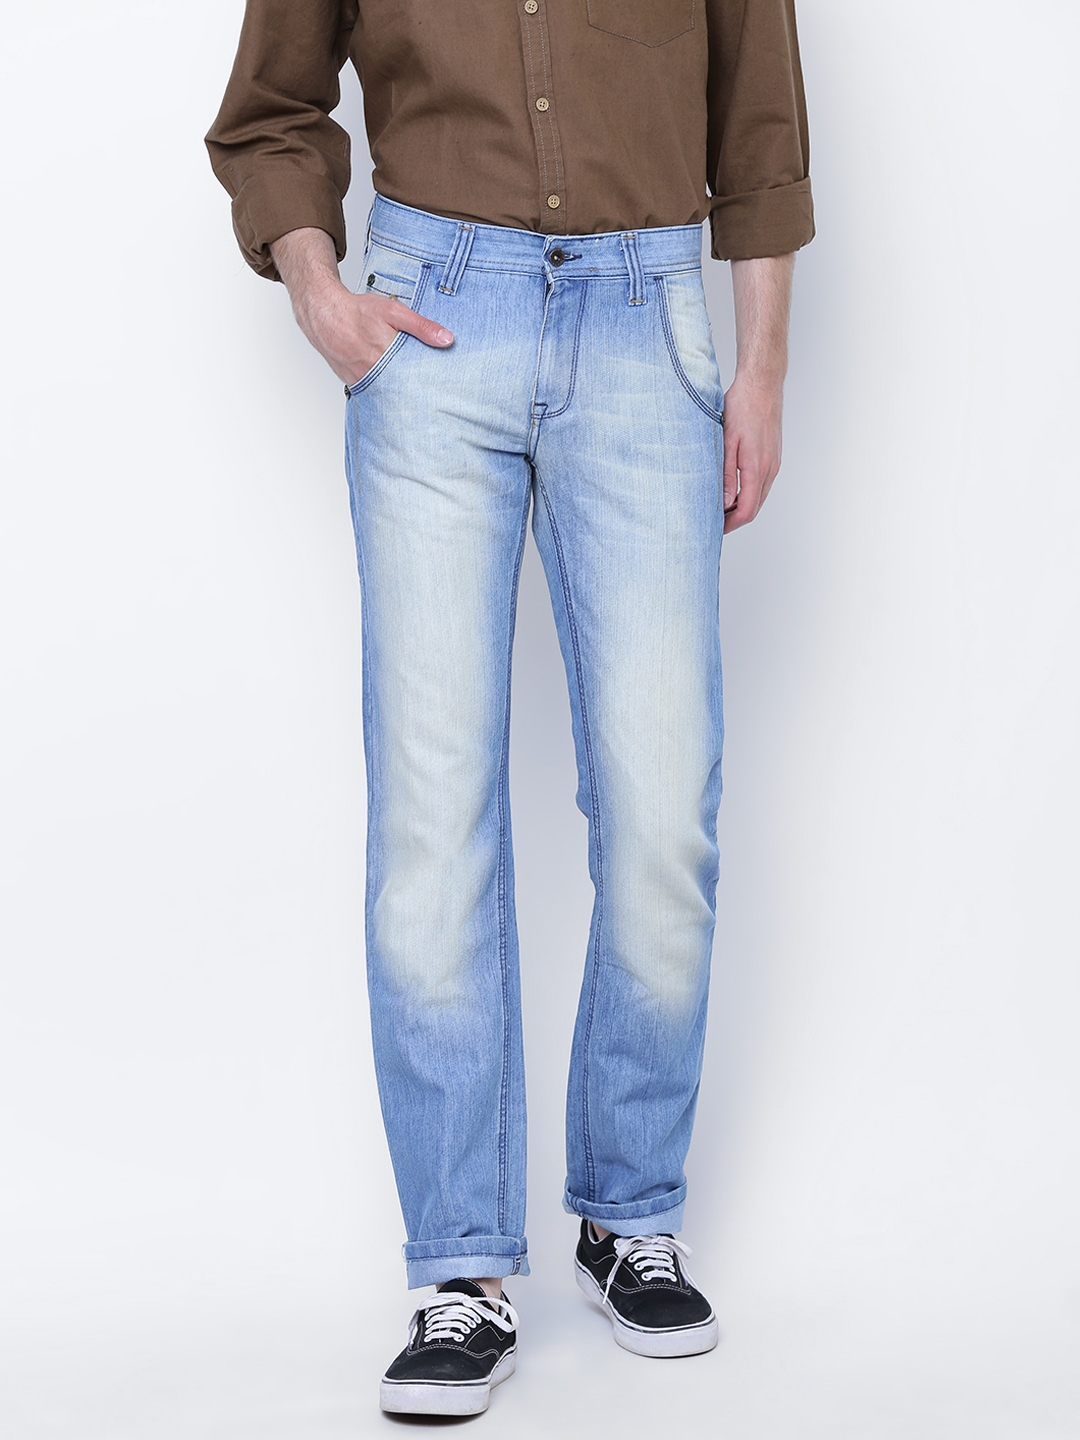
John Players Men Blue Slim Fit Low-Rise Clean Look Stretchable Jeans
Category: Apparel / Bottomwear / Jeans
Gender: Men
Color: Blue
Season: Fall 2012
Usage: Casual